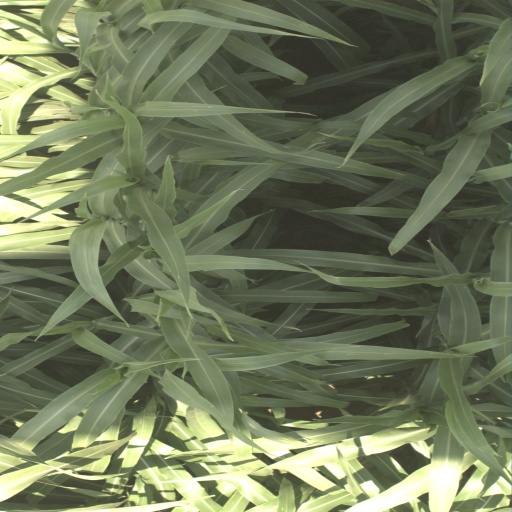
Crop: sorghum